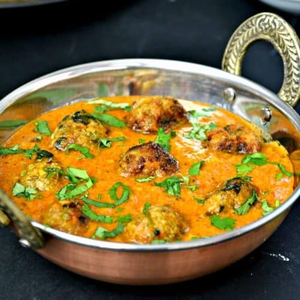
Dish: kofta